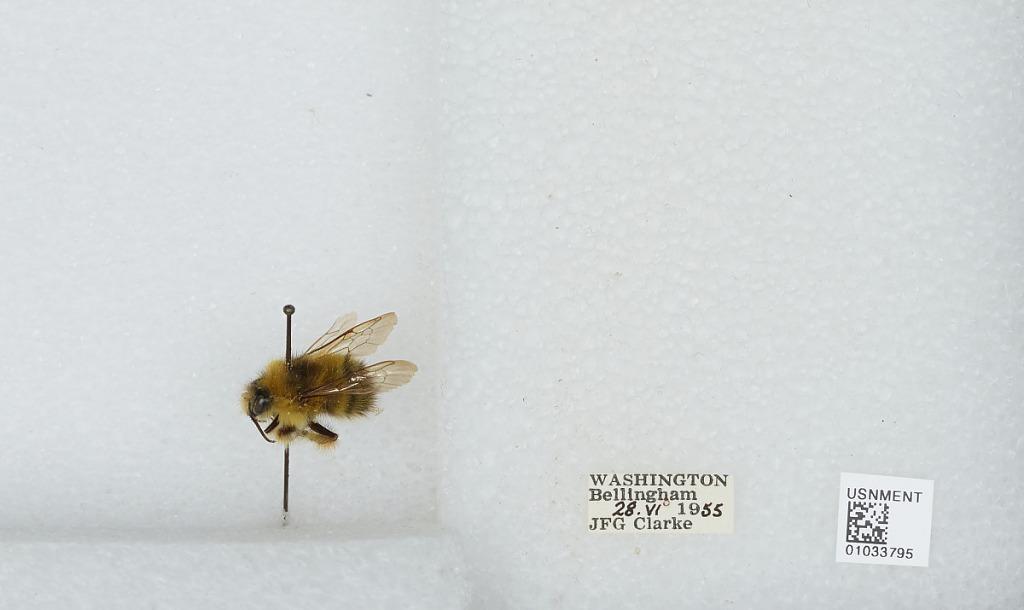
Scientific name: Bombus (Pyrobombus) sitkensis Nylander
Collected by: J. Clarke
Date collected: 1955-6-28
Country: United States
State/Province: Washington
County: Whatcom
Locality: Bellingham
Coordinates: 48.7503, -122.475